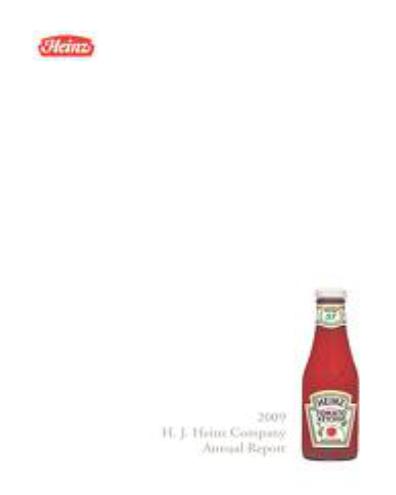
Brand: H. J. Heinz
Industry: Food